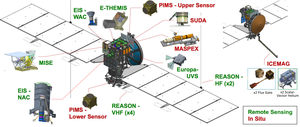
Europa Clipper diagram
Europa Clipper est une mission spatiale de la NASA en cours de développement dont l'objectif est l'étude d'Europe, une des lunes de Jupiter. Europe constitue un objectif scientifique de premier plan depuis que les données fournies par la sonde Galileo à la fin des années 1990, ont permis de déterminer qu'il existait probablement un océan d'eau liquide sous sa surface glacée qui pourrait abriter des formes de vie. Mais la mission d'exploration, qui doit se dérouler dans une région de l'espace fortement irradiée de par sa proximité avec Jupiter, est complexe et les projets d'exploration élaborés à la suite de cette découverte se sont heurtés jusqu'à récemment à l'absence de moyens financiers suffisants.